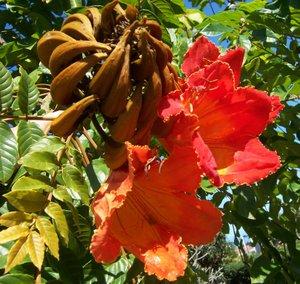
Tulipier du Gabon (Spathodea campanulata) - inflorescence, La Réunion
Plusieurs espèces d'arbres partagent le nom de tulipier :
Le tulipier du Gabon est une espèce d'arbres de la famille des Bignoniaceae originaire d'Afrique.